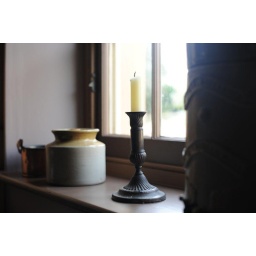
shelf in kitchen